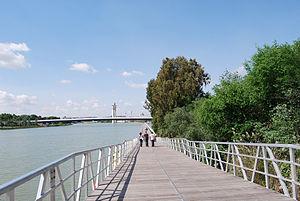
Séville est une ville du Sud de l’Espagne, capitale de la province de Séville et de la communauté autonome d’Andalousie.